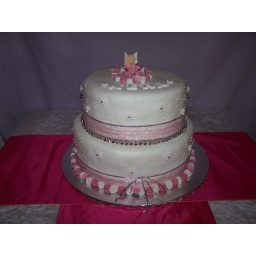
Two tier christening cake covered in plastic icing an finished off with silver balls, ribbon and handmade roses.